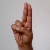
The image shows a hand gesture representing the letter 'U' in Indian Sign Language.